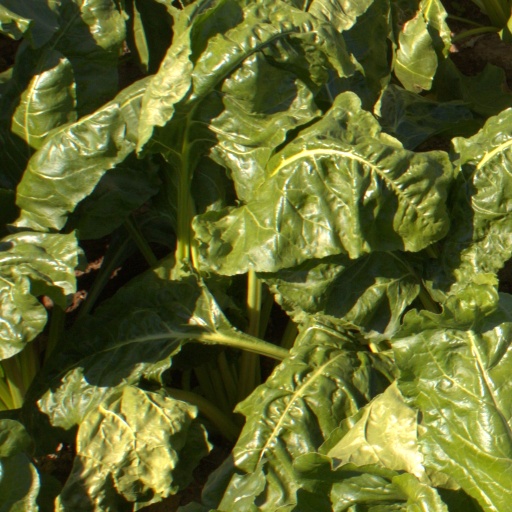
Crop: sugar beet